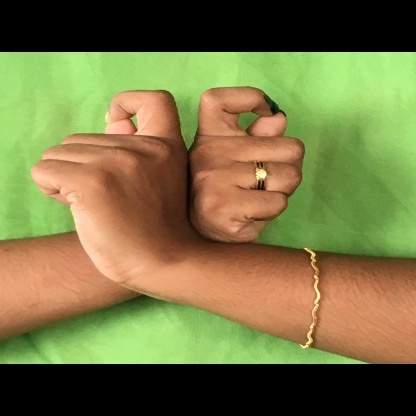
Mudra: Berunda